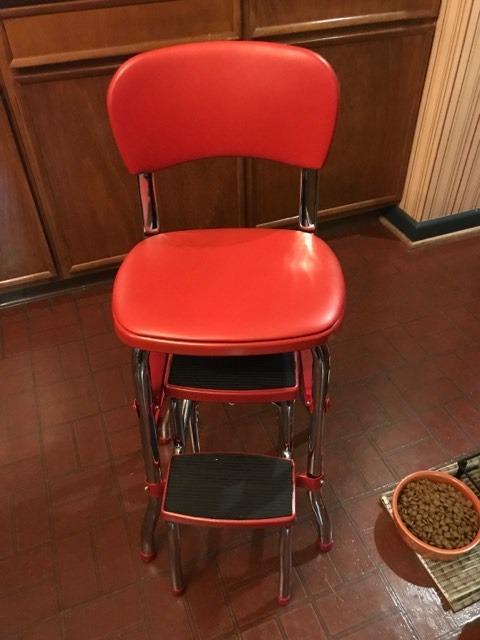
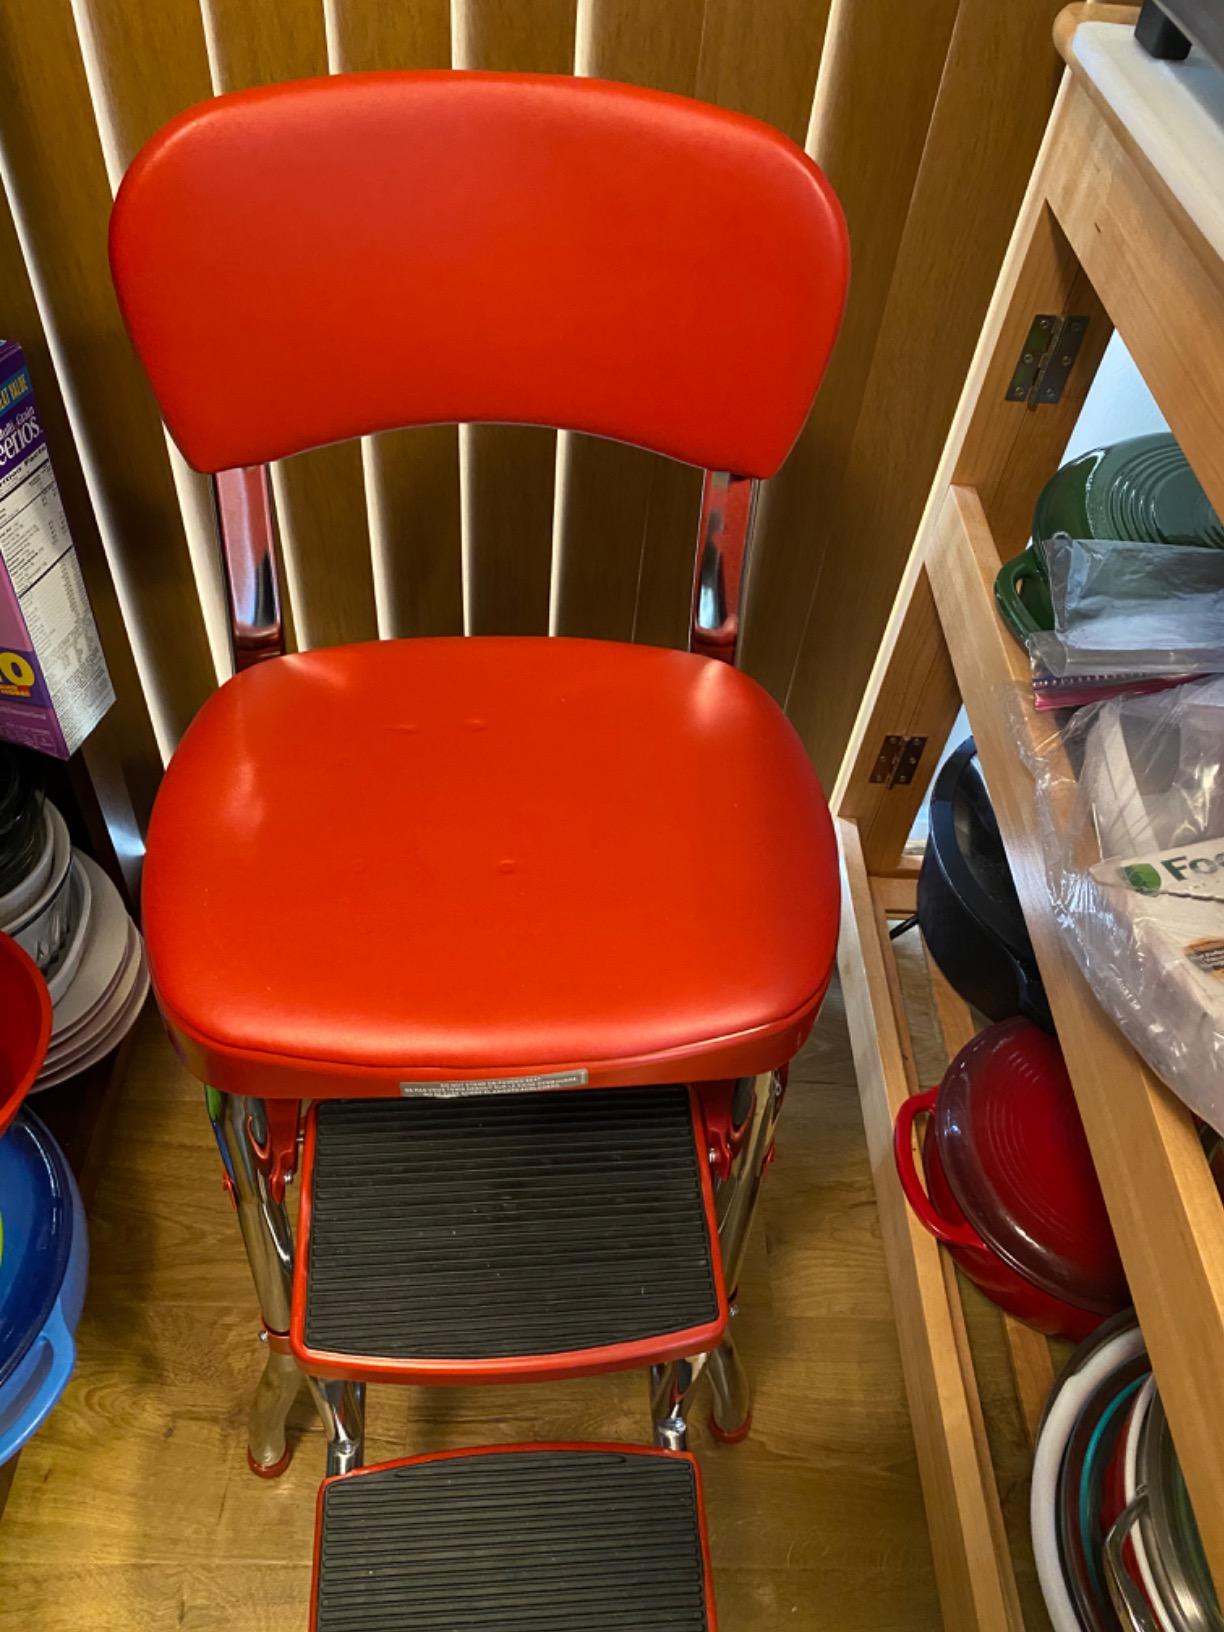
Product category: items_chair
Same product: yes